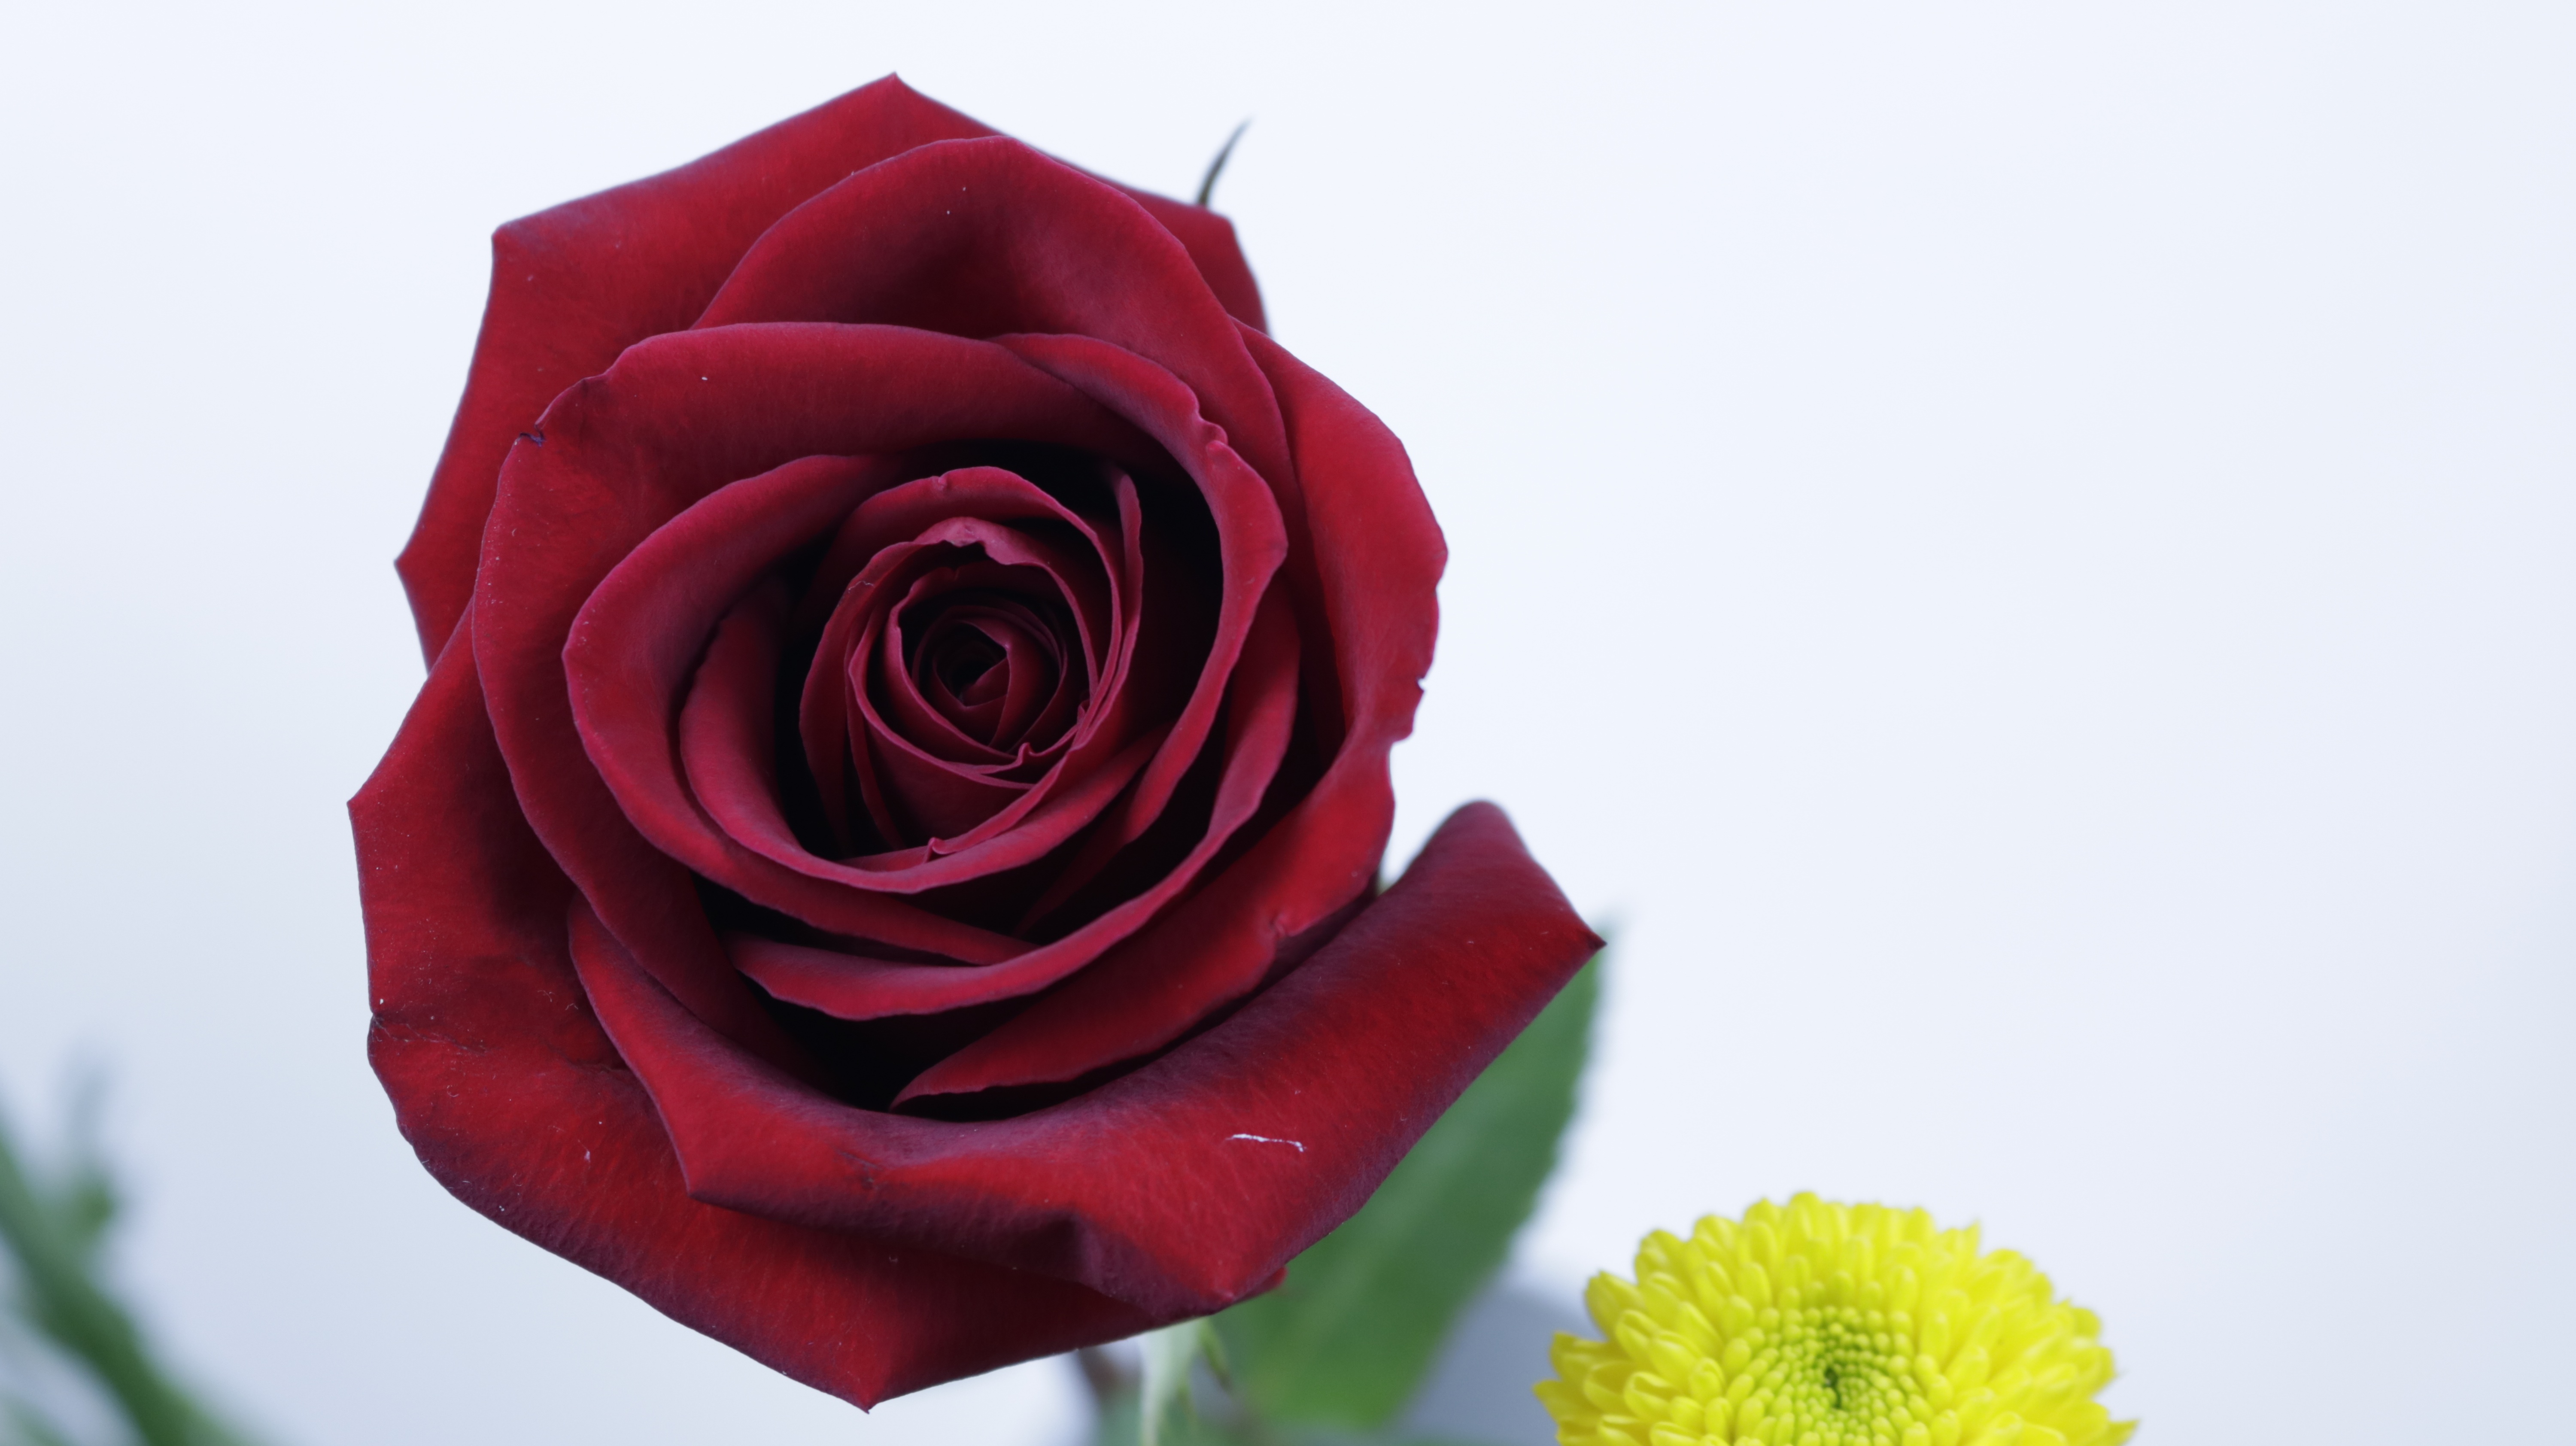
plant, flower, petal, floral, rose, red, romance, colorful, pink, flowers, floristry, macro photography, flowering plant, garden roses, rose family, flower bouquet, cut flowers, land plant